Dan M. Frangopol

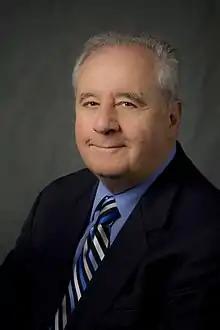

Dan Mircea Frangopol is a Romanian-born American civil engineer and the inaugural holder of the Fazlur R. Khan Endowed Chair of Structural Engineering and Architecture at Lehigh University, Bethlehem, Pennsylvania.